1 Samuel 6

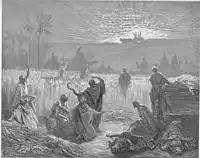
"The Ark is returned to Beth-shemesh" (1 Samuel 6:1-16). Doré's English Bible. 1866

Similar to what happened to the Philistines, the ark caused plagues for Israelites when they did not show due respect to it, so the ark was moved from Beth-shemesh to Kiriath Jearim ("city of the forests"), probably due to its previous connection with Baal-worship (cf. 'city of Baal', Joshua 18:14, and 'Baalah', Joshua 15:9, 10). The custodian of the city was Eleazar, son of Abinadab, both had names that often appear in levitical lists.